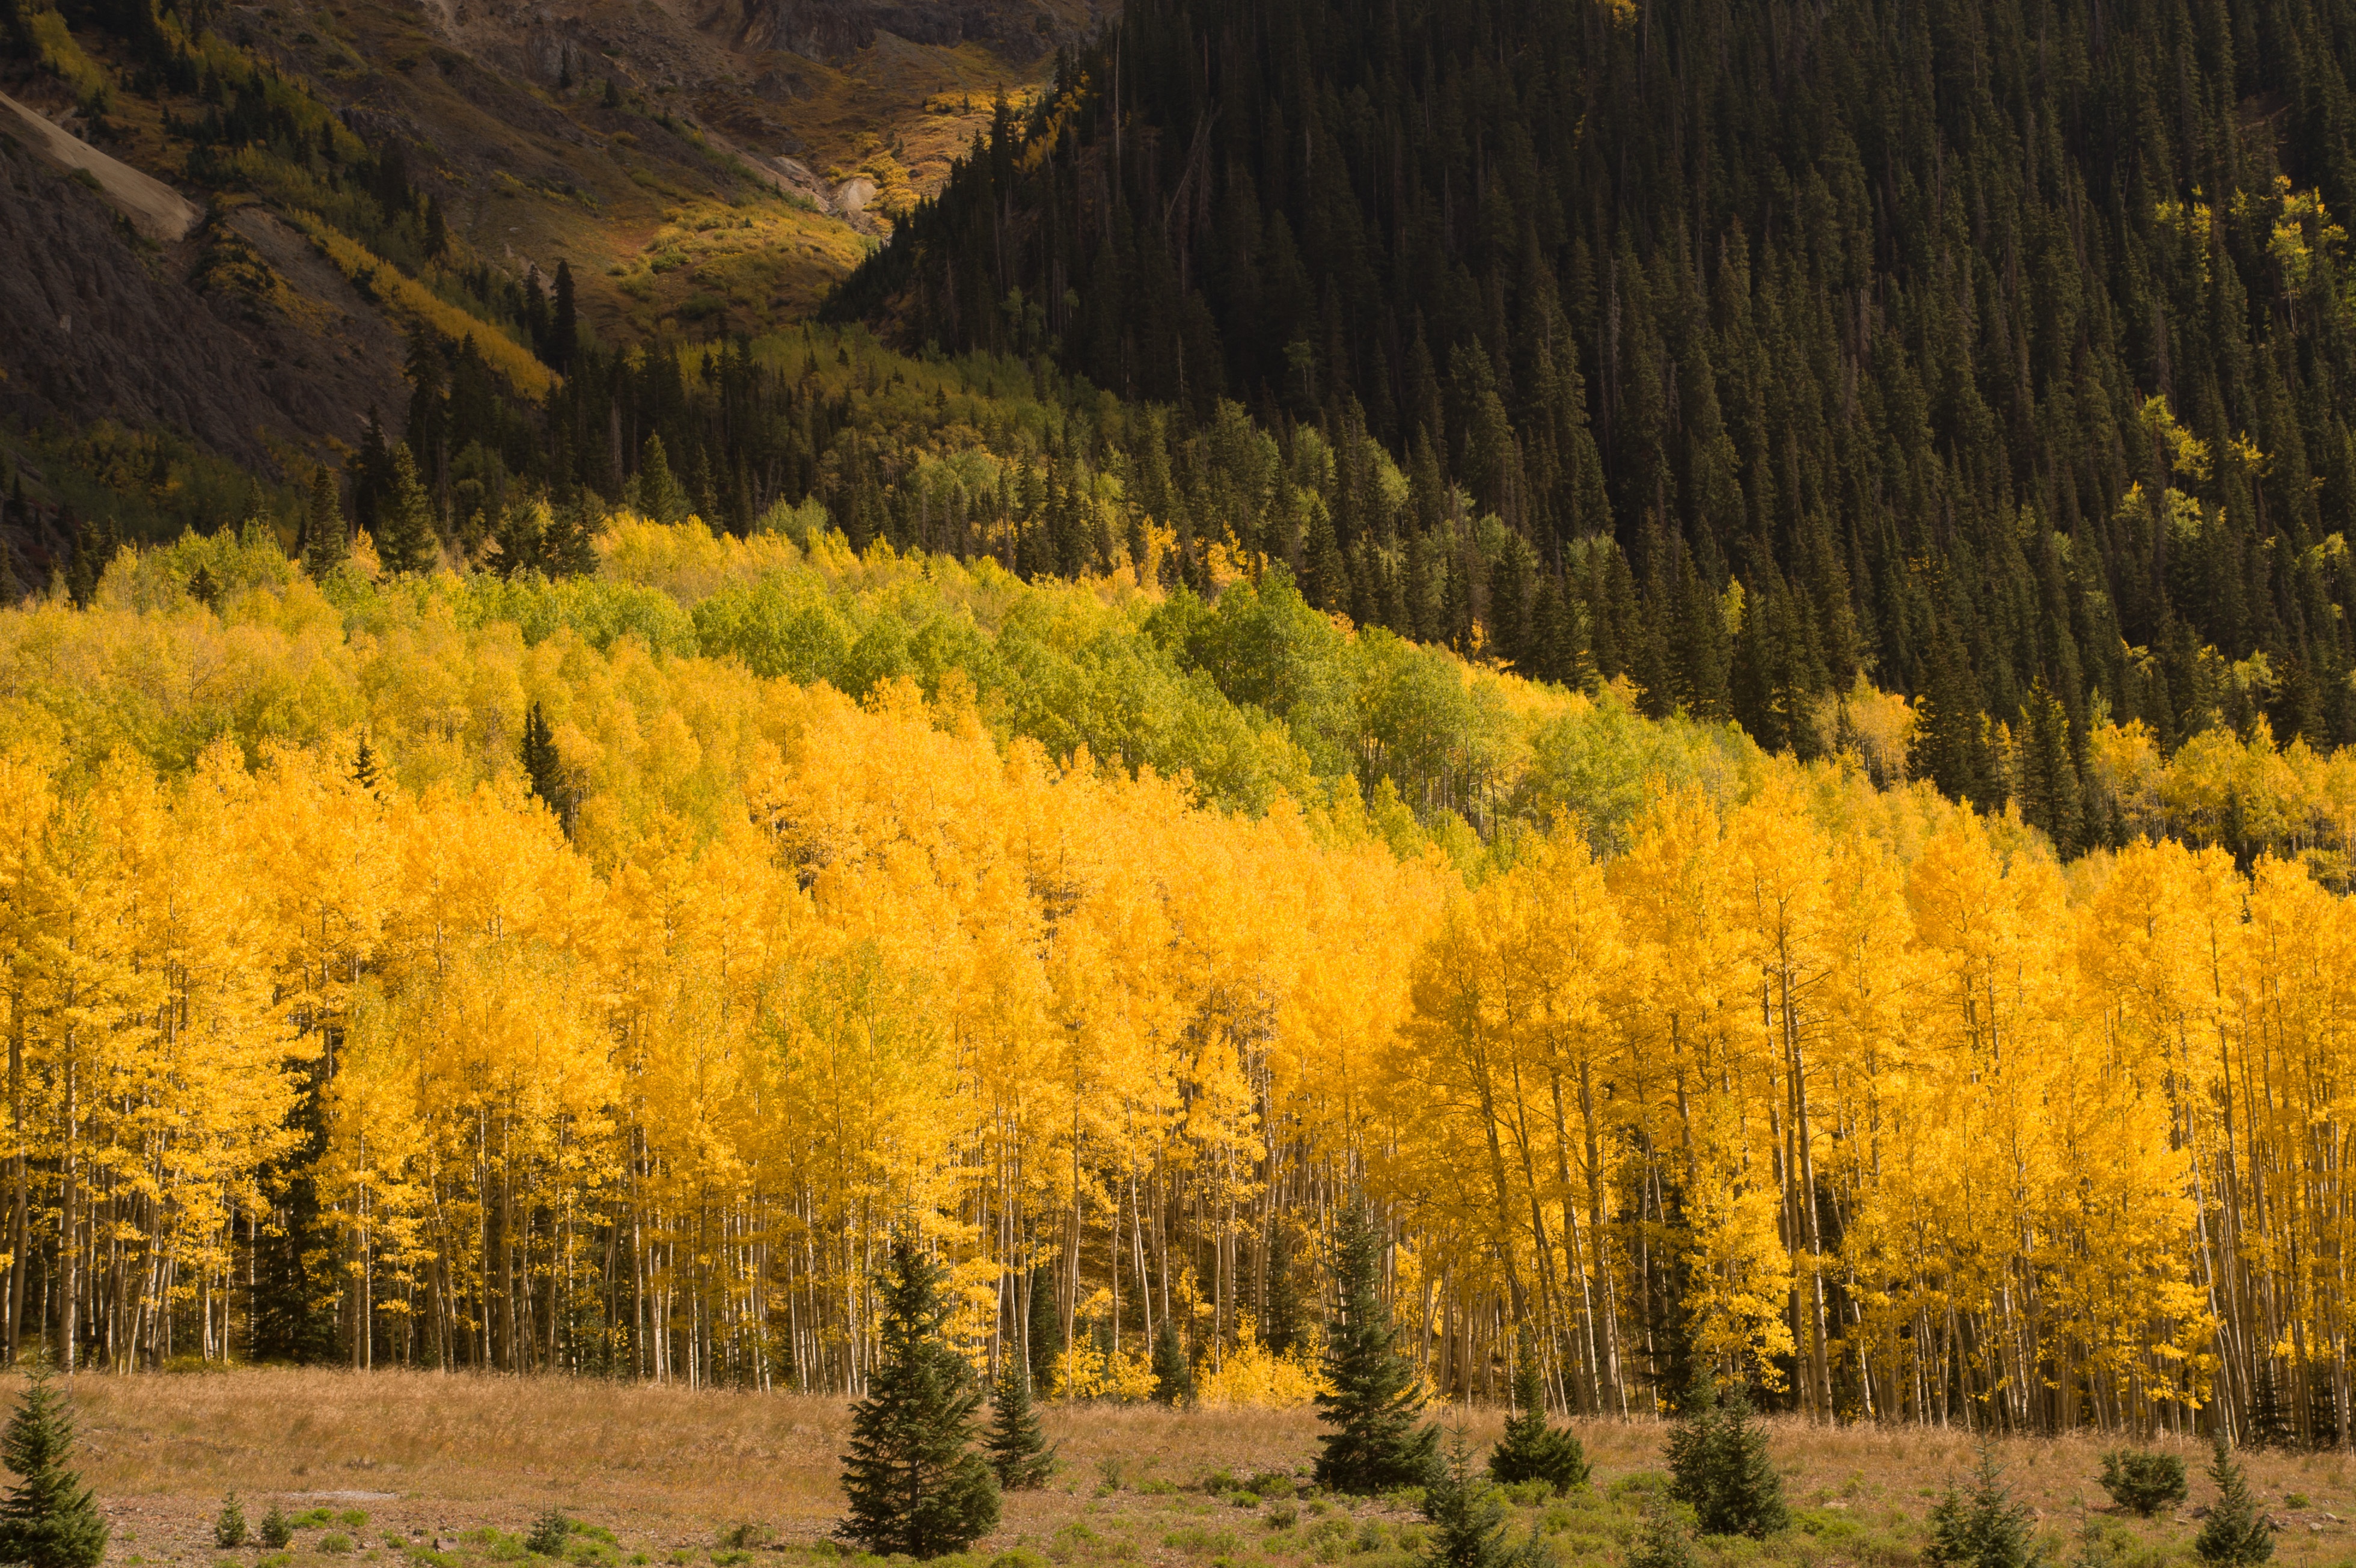
landscape, tree, nature, forest, outdoor, wilderness, mountain, light, plant, meadow, sunlight, leaf, fall, flower, valley, environment, foliage, green, golden, scenic, color, natural, autumn, colorful, yellow, season, leaves, spruce, seasonal, deciduous, beautiful, woodland, habitat, october, vibrant, larch, ecosystem, autumnal, biome, natural environment, woody plant, temperate broadleaf and mixed forest, temperate coniferous forest, land plant